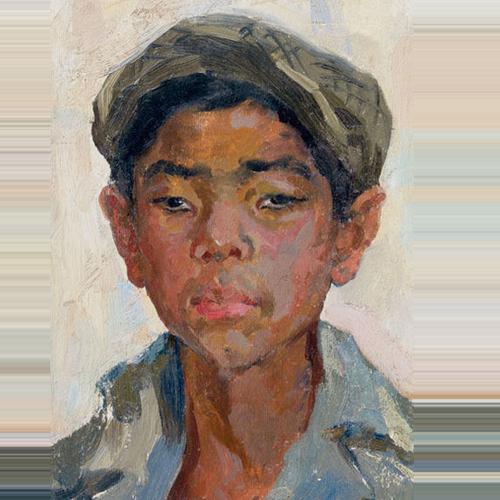
Age: 21